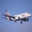
Label: airplane